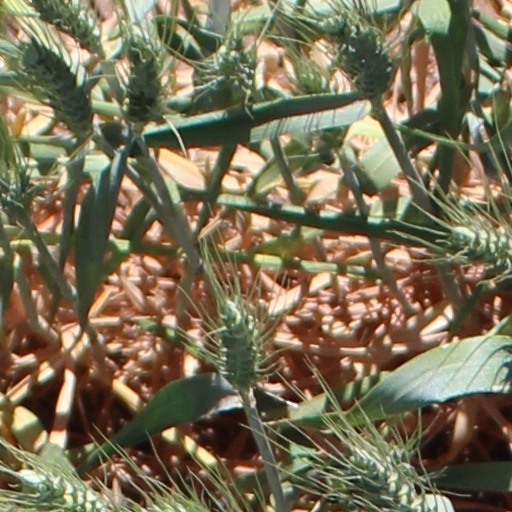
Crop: wheat